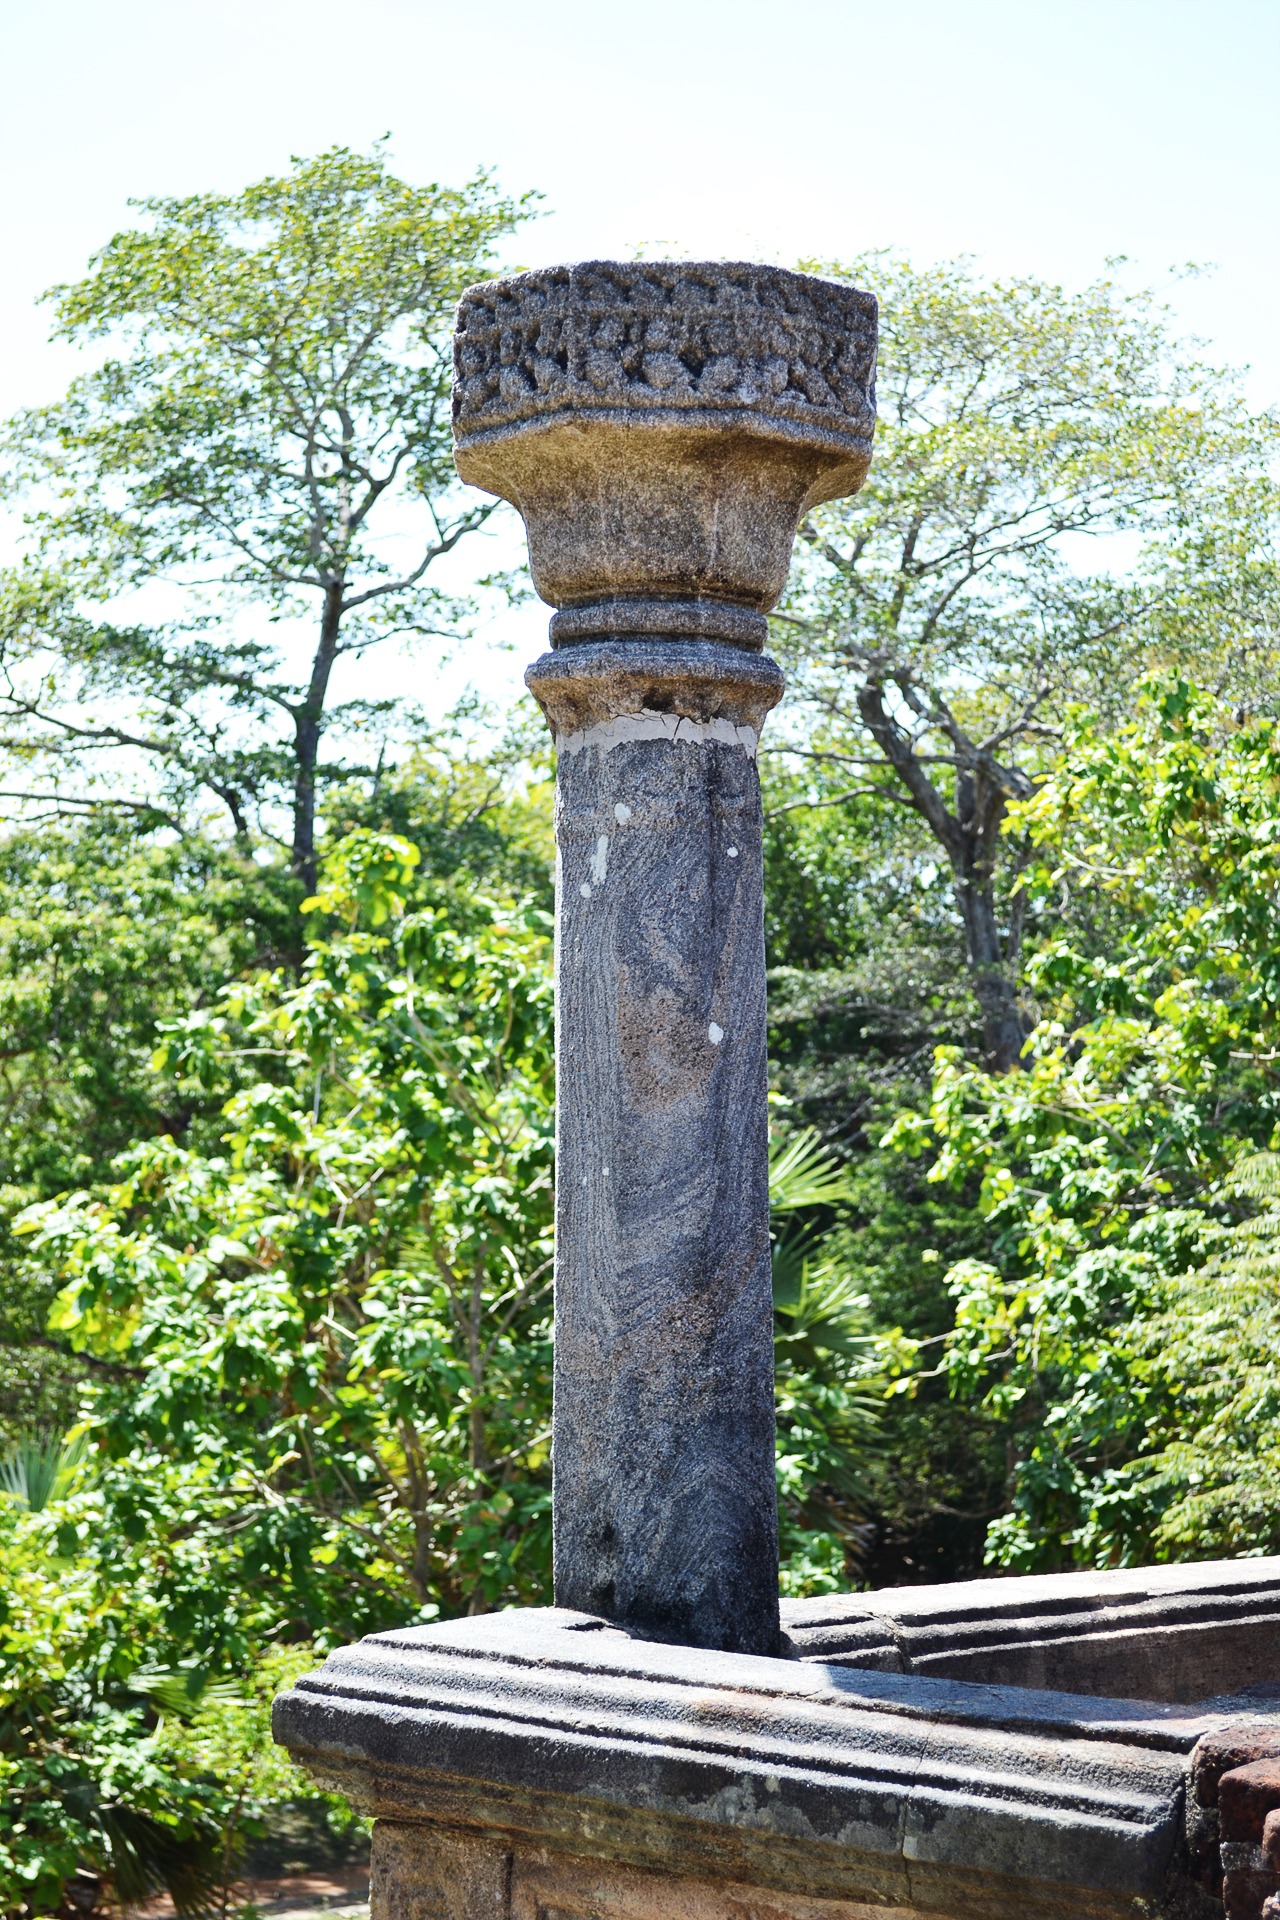
structure, stone, monument, arch, pillar, column, buddhism, castle, ancient, historic, garden, sculpture, king, ruins, shrine, water feature, sri lanka, ceylon, ancient ruins, man made object, outdoor structure, mawanella, polonnaruwa